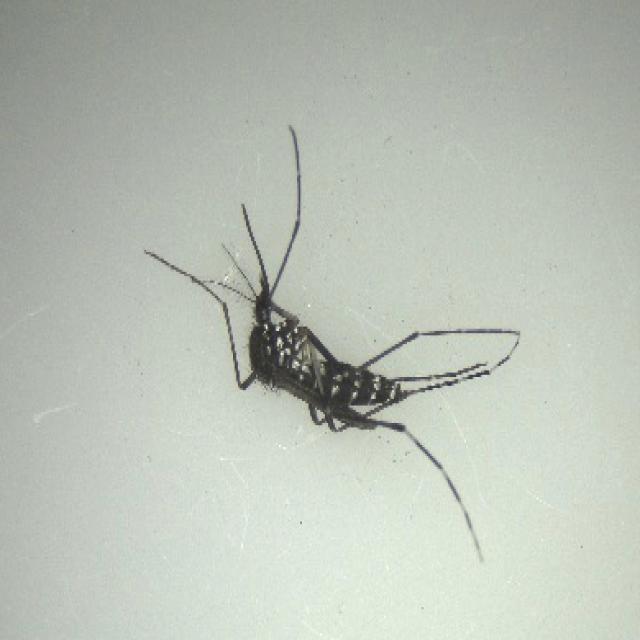
Species: aedes_albopictus